Nauru at the 2020 Summer Olympics

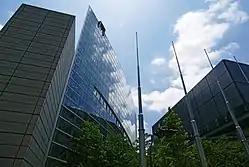
The Tokyo International Forum, where Abouke competed in her event

Nauru's participation in the sport is the ninth consecutive participation ever since its debut in 1996. The nation received one tripartite invitation quota from the International Weightlifting Federation, which allows a National Olympic Committee to send athletes despite not meeting the standard qualification criteria. The nation picked Nancy Genzel Abouke, who would compete in the women's 76 kg category. The lead-up to the Games saw her compete at the 2019 Pacific Games held in Apia, Samoa, and the 2019 Junior World Weightlifting Championships held in Suva, Fiji, when she was aged 15 years old. Aged 18 years old, she was the youngest female lifter and lifter in general to compete at these Games.